Transformer types

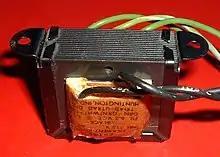
Laminated core transformer

This is the most common type of transformer, widely used in electric power transmission and appliances to convert mains voltage to low voltage to power electronic devices. They are available in power ratings ranging from mW to MW. The insulated laminations minimize eddy current losses in the iron core.